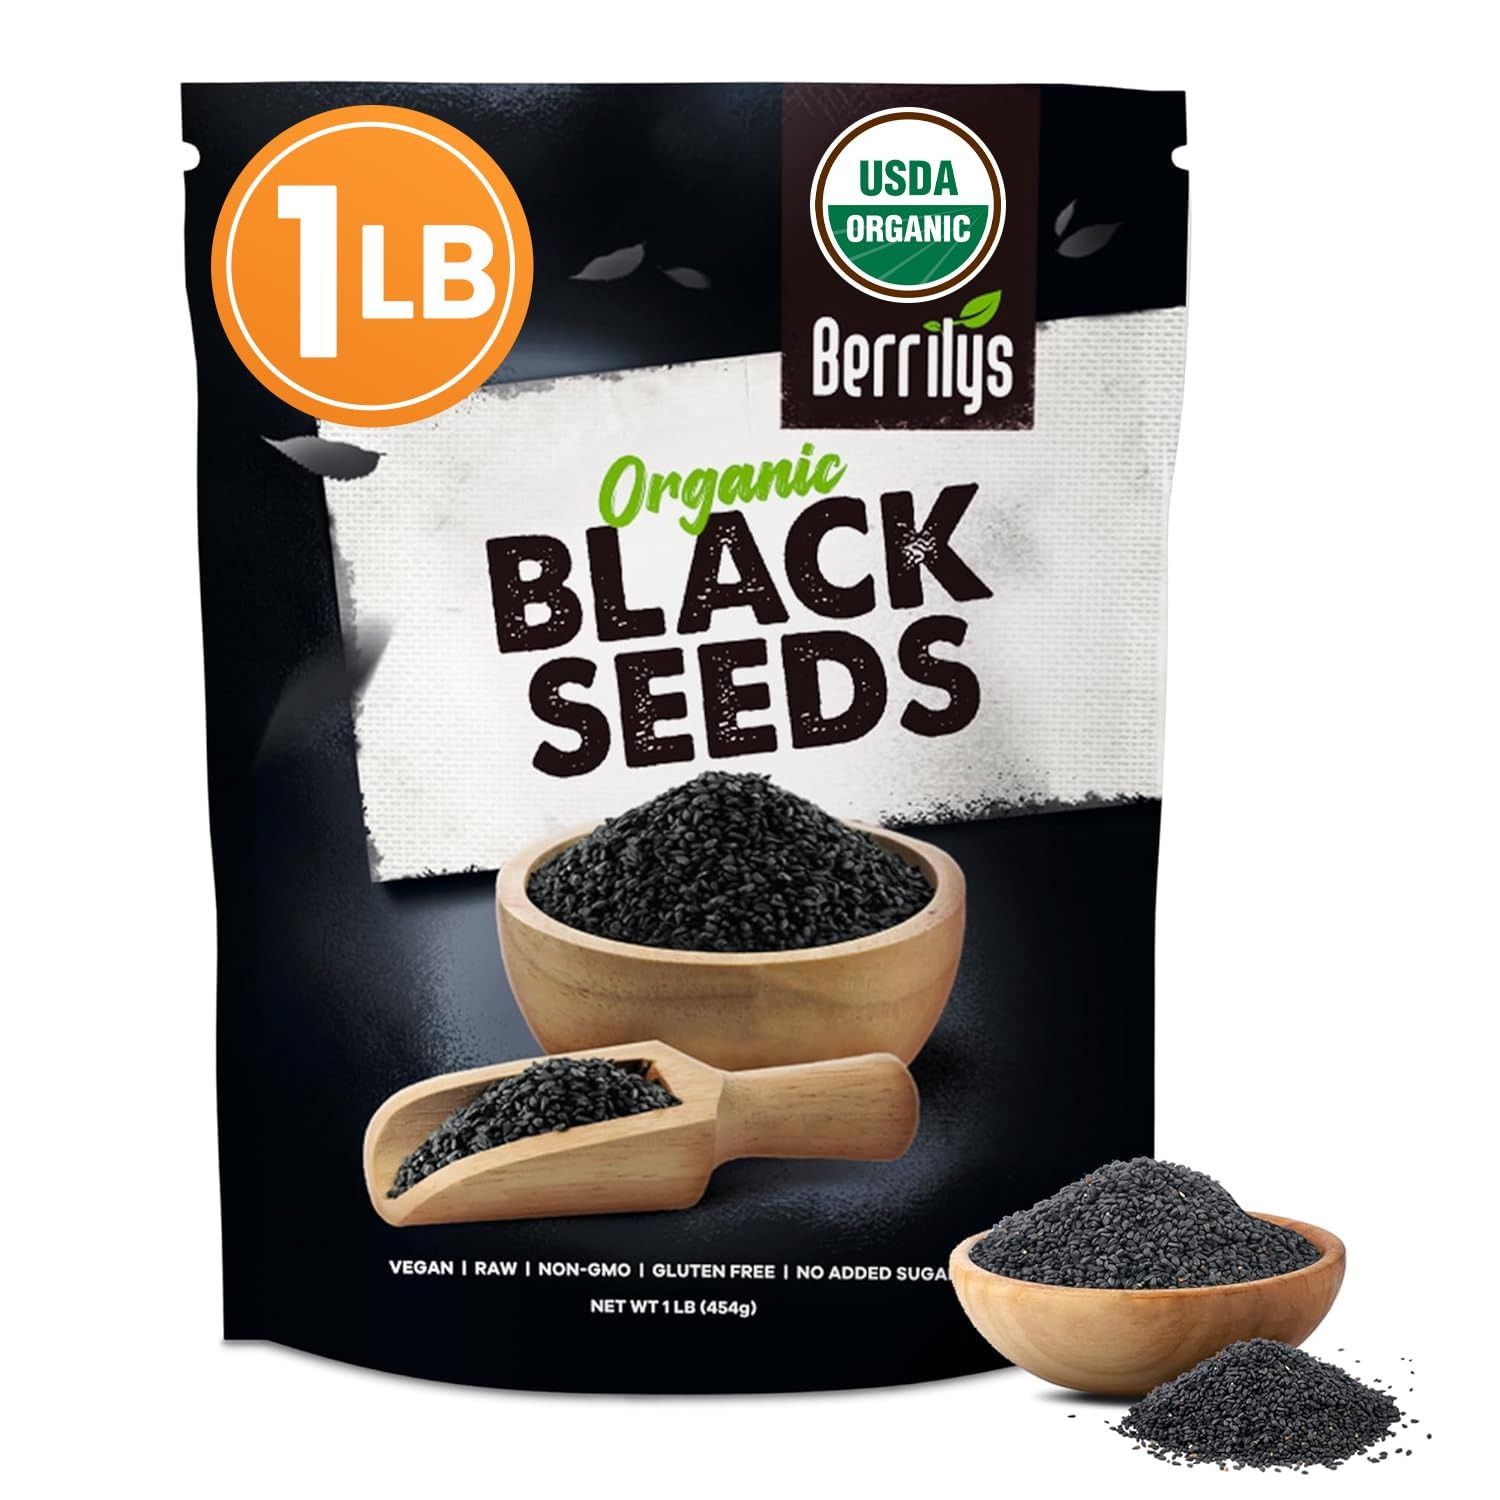
Item Name: Berrilys Black Cumin Seeds – USDA Certified Organic Nigella Sativa – Kalonji for Baking, Seasoning, and Cooking Dishes – Nutrient-Packed Spice, Versatile Herb for Recipes and Meal Preparation – 16oz
Bullet Point 1: AROMATIC & PURE BLACK CUMIN SEEDS – Our USDA Certified Organic black cumin seeds are free from artificial additives, ensuring a pure and authentic flavor. Toast them lightly in a skillet to release their delightful aroma and elevate the taste of dishes like curries, rice, or roasted vegetables. Their purity and versatility make them ideal for both home cooks and professional chefs.
Bullet Point 2: NUTRITIOUS & FLAVORFUL SPICE – Berrilys Organic Black Cumin Seeds, also known as Nigella Sativa or Kalonji, provide a rich flavor and essential nutrients to elevate your recipes. With centuries of use in cooking, these seeds add a unique touch to breads, soups, curries, and stir-fried vegetables. Whether used whole or ground, they bring a distinctive taste and depth to your dishes, making them an essential ingredient in any kitchen.
Bullet Point 3: VERSATILE HERB FOR RECIPES – Add depth to your dishes with black cumin seeds. Use them whole in breads, pastries, or savory snacks, or grind them for spice blends. They’re perfect for traditional meals like dal, samosas, or kachori, and pair wonderfully with modern recipes like roasted salmon and vegetable medleys. Their adaptability makes them a staple for endless culinary creativity.
Bullet Point 4: PERFECT FOR SEASONING DISHES – Transform your meals by adding black cumin seeds to soups, stews, and sauces for a rich, earthy taste. Sprinkle them on yogurt, salads, or roasted potatoes for a flavorful finish. This versatile spice brings a unique twist to traditional and contemporary cuisines, making every meal more exciting and flavorful.
Bullet Point 5: NUTRIENT-DENSE AND FLAVORFUL – Berrilys Organic Black Cumin Seeds are a rich source of essential fatty acids and minerals. Incorporate them into daily meals to enjoy their nutritional benefits and distinctive flavor. The 16 oz resealable bag is perfect for easy storage, keeping your seeds fresh for longer. Whether for everyday meals or special recipes, ensure your recipes are always flavorful.
Product Description: Berrilys Organic Black Cumin Seeds (Nigella Sativa/Kalonji) are a nutritious and flavorful addition to your kitchen. These USDA Certified Organic seeds are known for their powerful health benefits, packed with essential fatty acids, minerals, and antioxidants that support your overall wellness. They’ve been used in cooking for centuries to add a unique, slightly bitter flavor to a wide variety of dishes. These black cumin seeds are incredibly versatile – use them whole to create texture in soups, stews, or curries, or grind them into a powder to incorporate into spice blends. They’re ideal for flavoring breads, pastries, and savory snacks, and they can even be added to smoothies or sprinkled on salads and yogurt for a burst of flavor. With their rich taste and healthful properties, Berrilys Organic Black Cumin Seeds make it easy to enjoy delicious meals that also contribute to a healthy diet. The 16 oz resealable bag keeps your seeds fresh for longer, ensuring that you always have quality, organic seeds available for your cooking.
Value: 16.0
Unit: Ounce

Price: 14.95